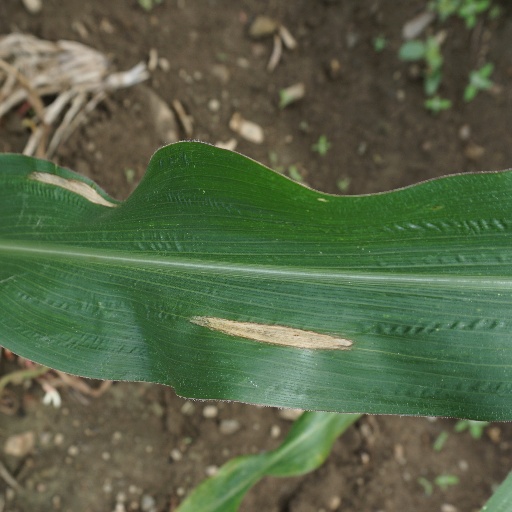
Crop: maize; corn